Aaron Rowand

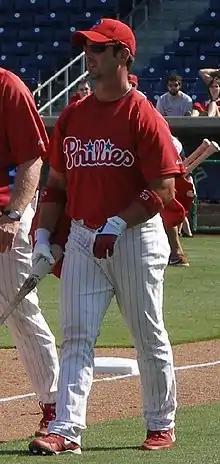
Rowand on March 11, 2007

After the 2005 season, on November 23, Rowand was traded with minor league pitchers Gio González and Daniel Haigwood to the Philadelphia Phillies for first baseman Jim Thome. Chicago wanted Thome for his skill at hitting home runs, and Philadelphia needed a new center fielder because it was not planning to re-sign Lofton.